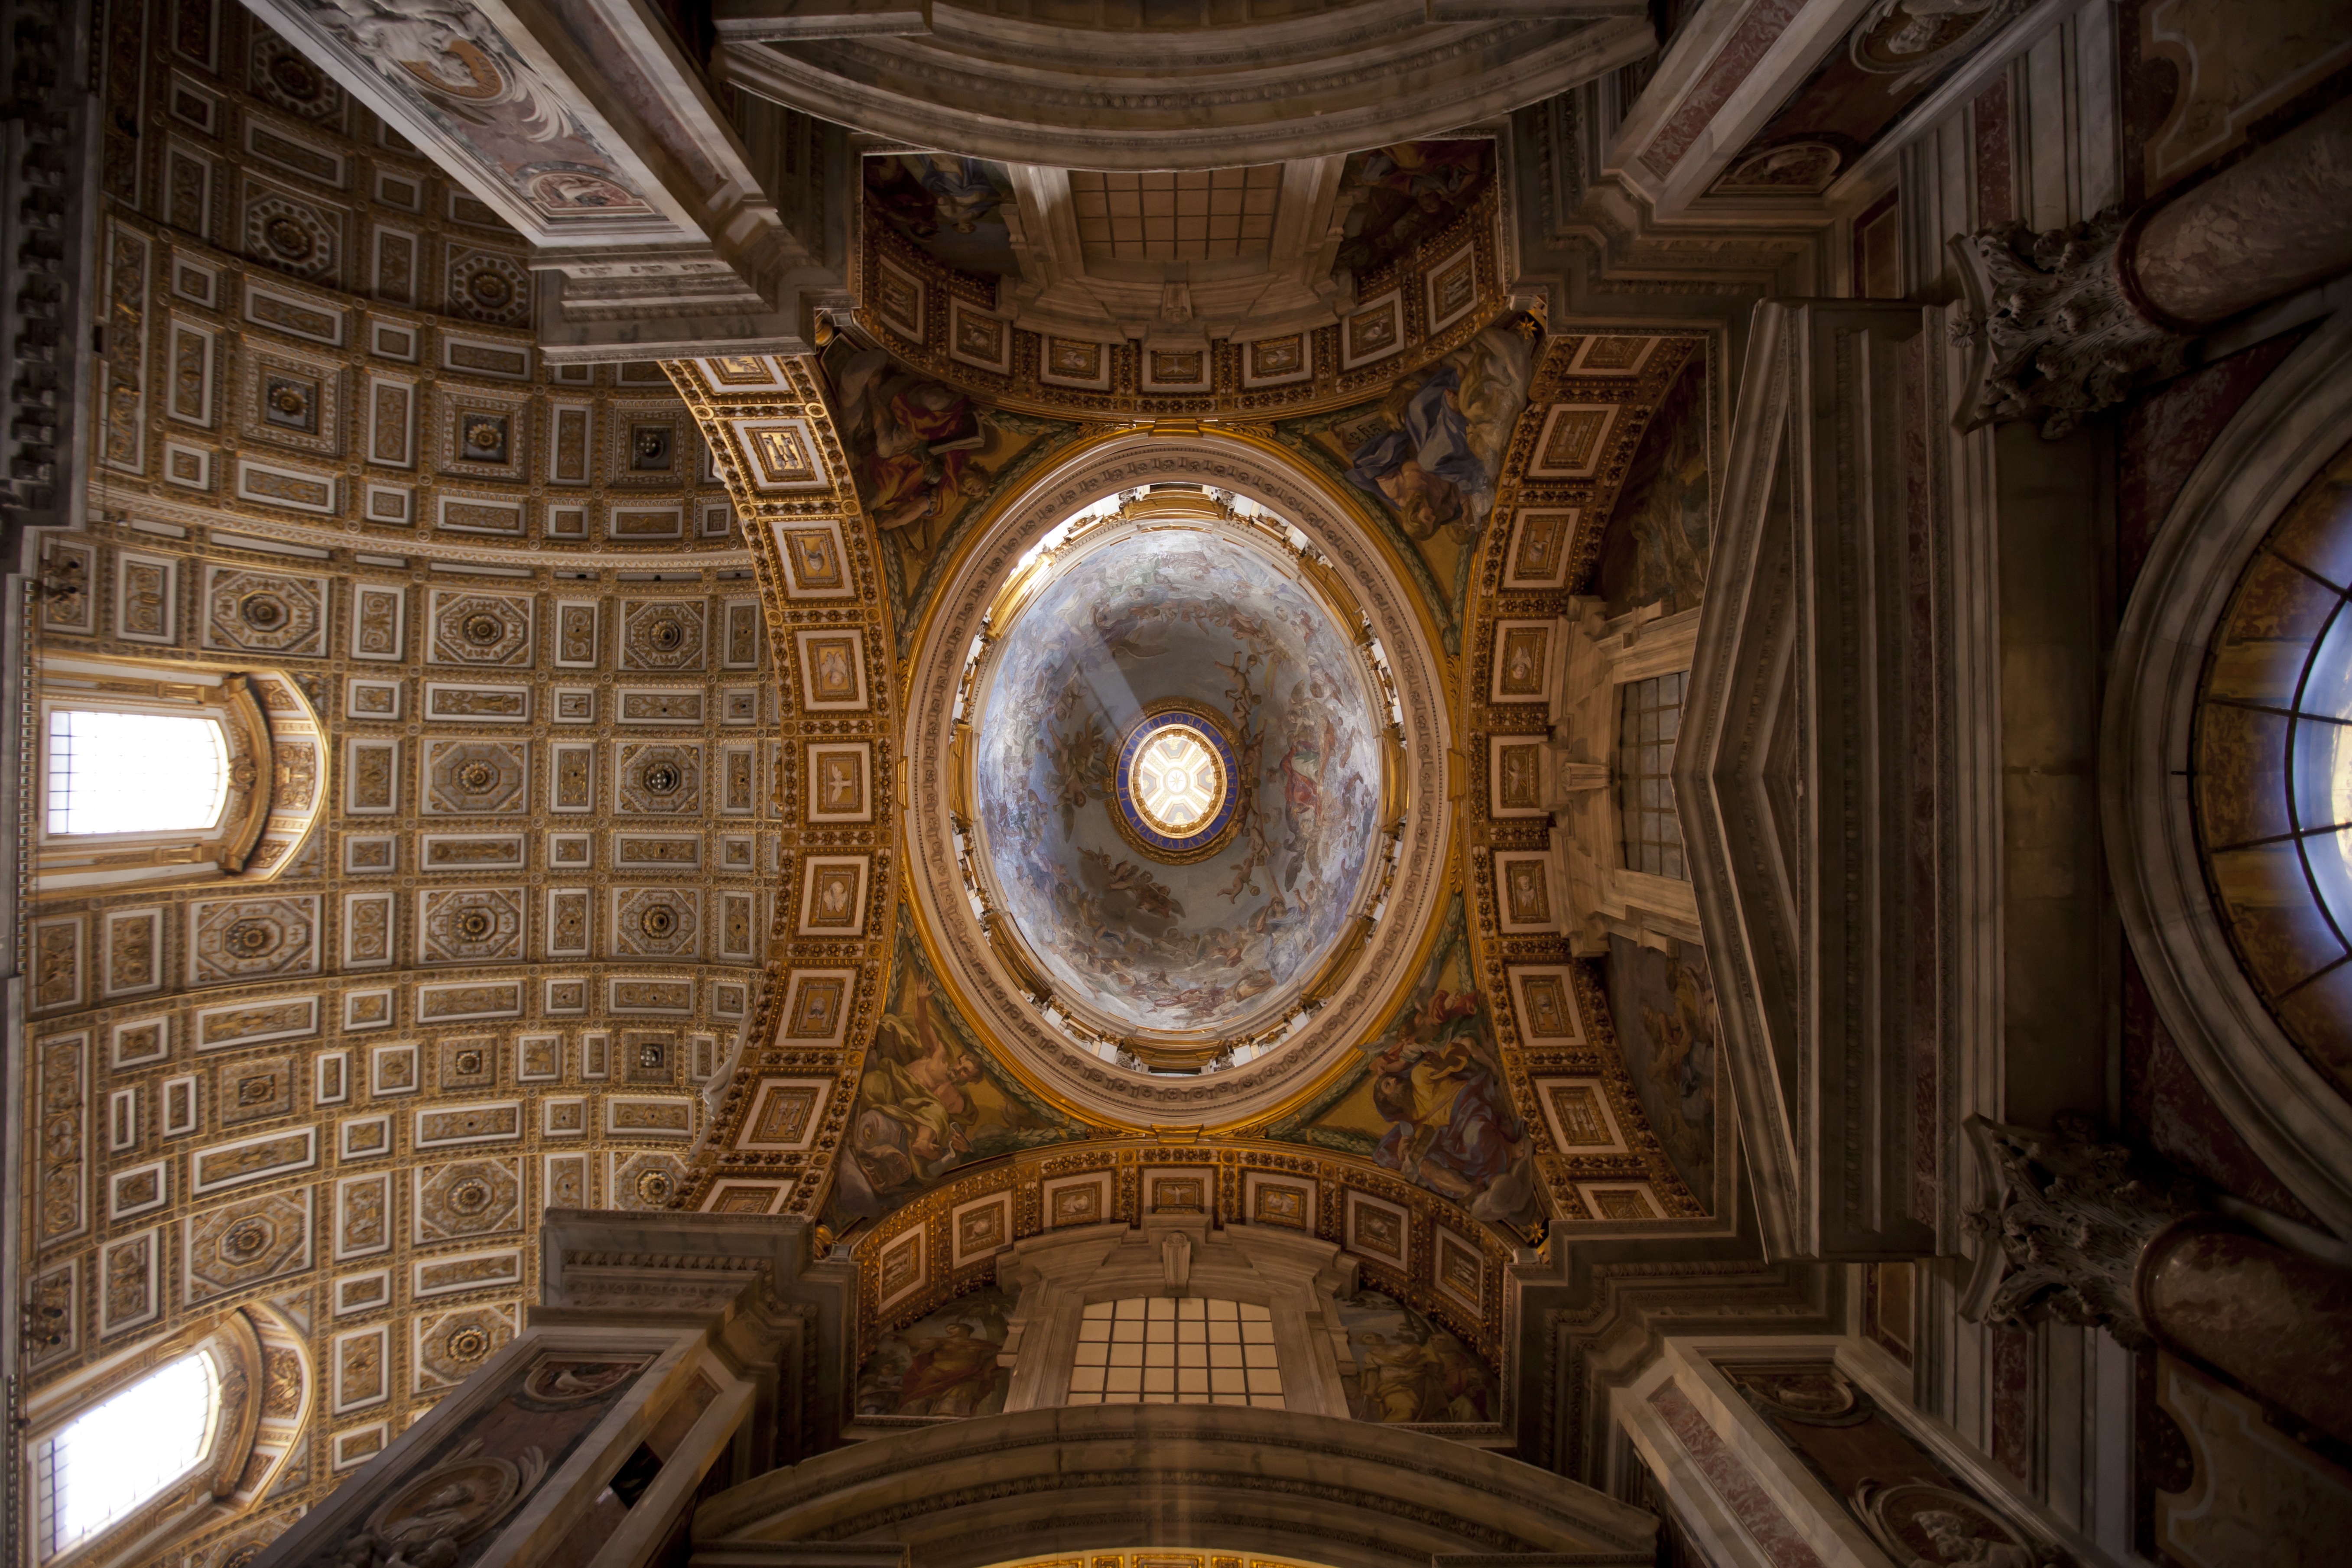
light, architecture, roof, building, europe, landmark, italy, church, cathedral, chapel, place of worship, baptistery, vatican, catholic, rome, symmetry, synagogue, vault, basilica, dome, gothic architecture, ancient history